Seán Russell

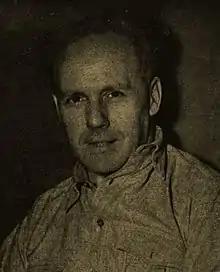

Seán Russell (13 October 1893 – 14 August 1940) was an Irish republican who participated in the Easter Rising of 1916, held senior positions in the Irish Republican Army during the Irish War of Independence and Irish Civil War, and was Chief of Staff of the IRA from 1938 to April 1939 upon the onset of World War II. It was under Russell's leadership that the IRA began the Sabotage Campaign, in which the group began bombing civil, economic and military infrastructure in the United Kingdom, primarily England, between 1939 and 1940. In the same period, Russell actively collaborated with Nazi Germany; in early 1940 he travelled to Germany, where he personally met with German foreign minister Joachim von Ribbentrop and spent three months training in the use of explosives. In August 1940 Russell was to return to Ireland as part of a joint IRA/German plan entitled Operation Dove, however, Russell died aboard a Nazi German Kriegsmarine U-boat transporting him home following a sudden stomach illness and he was subsequently buried at sea.